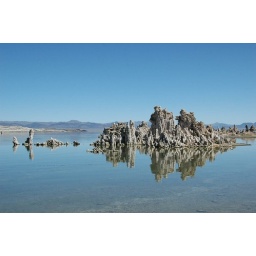
Some of the Tufa towers of Mono Lake, formed by spring water mixing with the salty lake water.